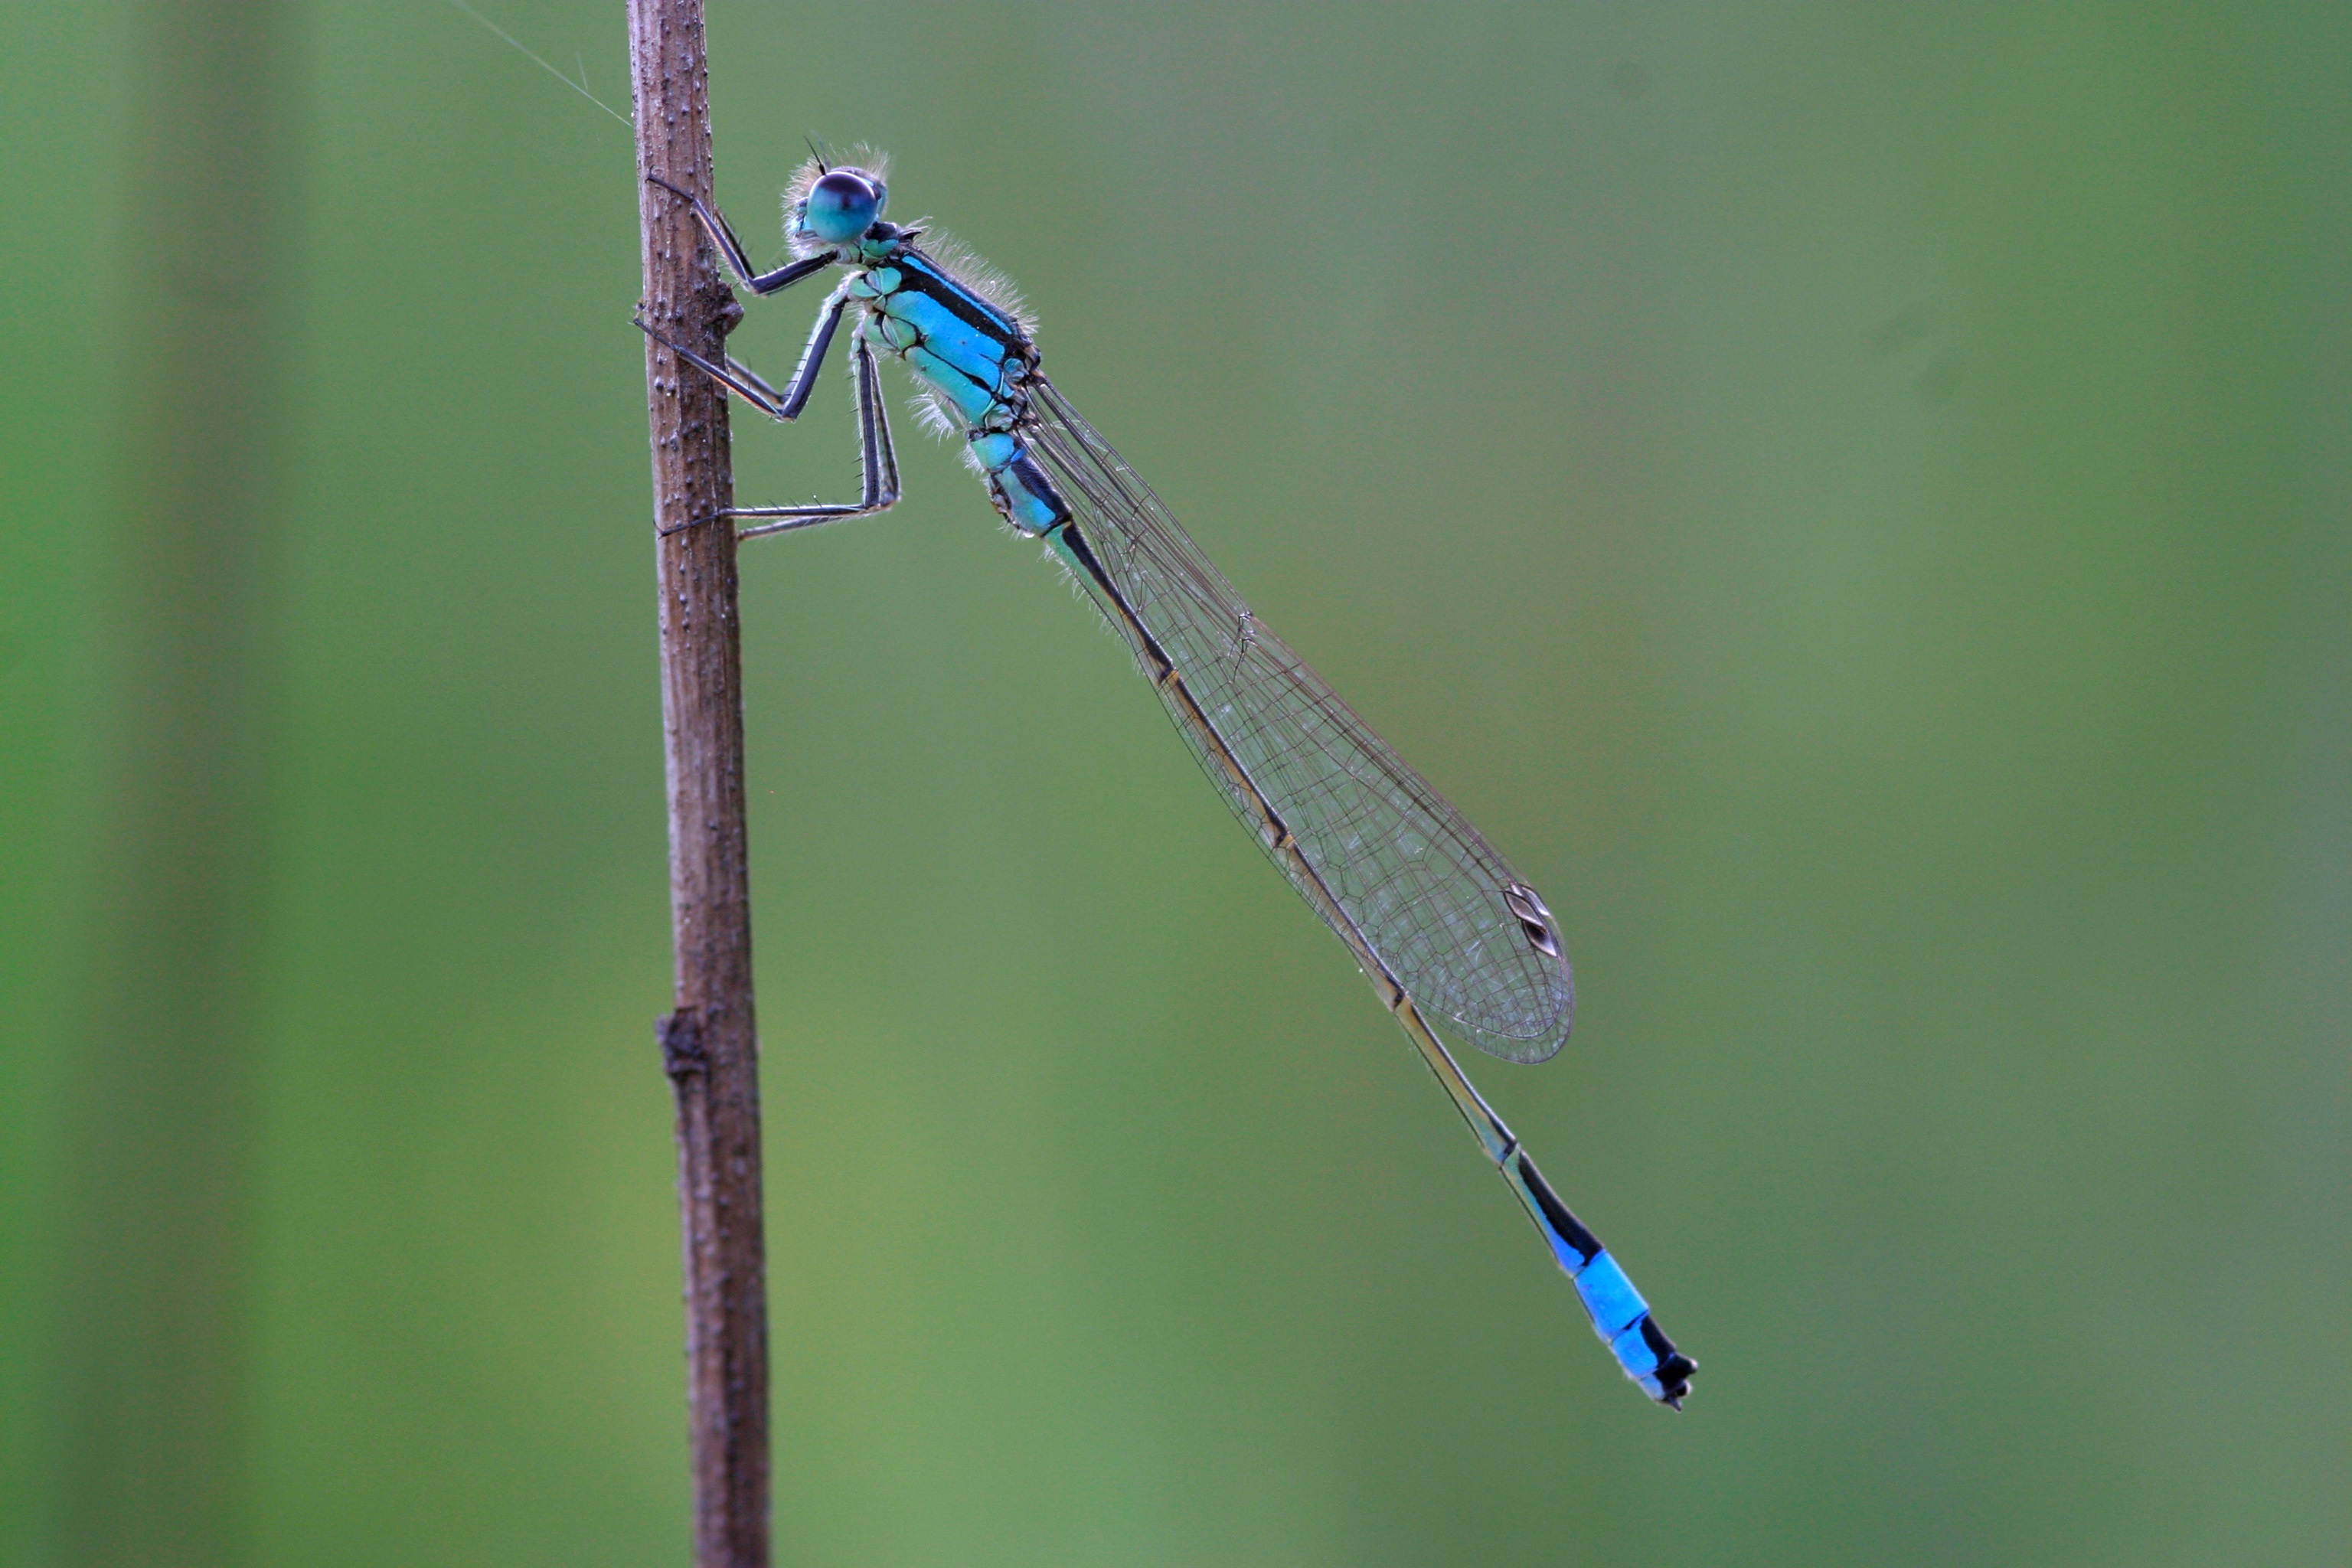
wing, green, insect, fauna, invertebrate, close up, dragonfly, damselfly, flight insect, macro photography, arthropod, small dragonfly, plant stem, dragonflies and damseflies, net winged insects, unlucky dragonfly, ischnura elegans